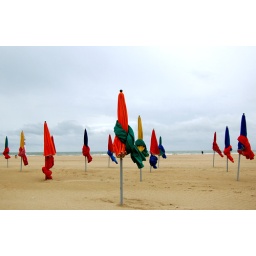
Deauville in France, just over the water from Trouville. They had posher beach brolleys in Deaville. Pity the sky wasn't bluer